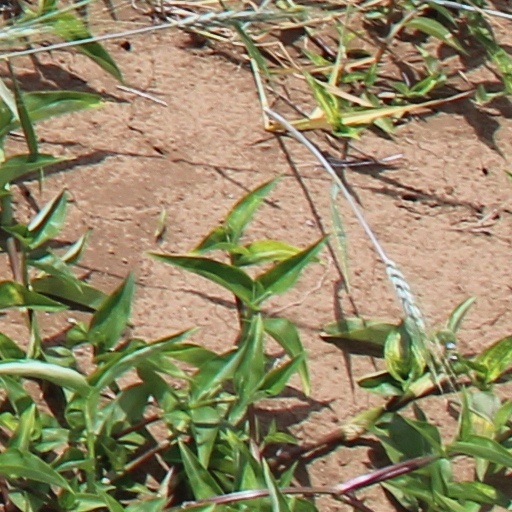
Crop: wheat